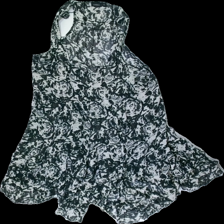
View: front
Type: Top
Category: Ladies
Brand: Not in the list
Brand text on label: Xlnt
Colors: White, Blue
Material: 100% viscose
Pattern: Striped
Cut: Loose
Size: XL
Season: All
Price range: 50-100
Recommended usage: Reuse